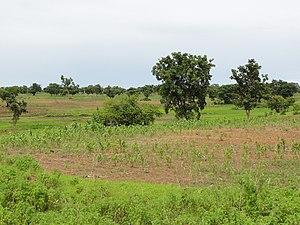
Bembéréké est une ville du nord du Bénin, chef-lieu de la commune du même nom et préfecture du département du Borgou.